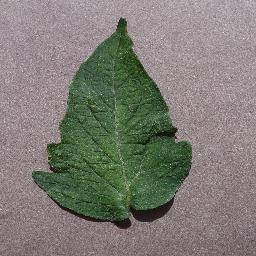
Label: Tomato___Spider_mites Two-spotted_spider_mite